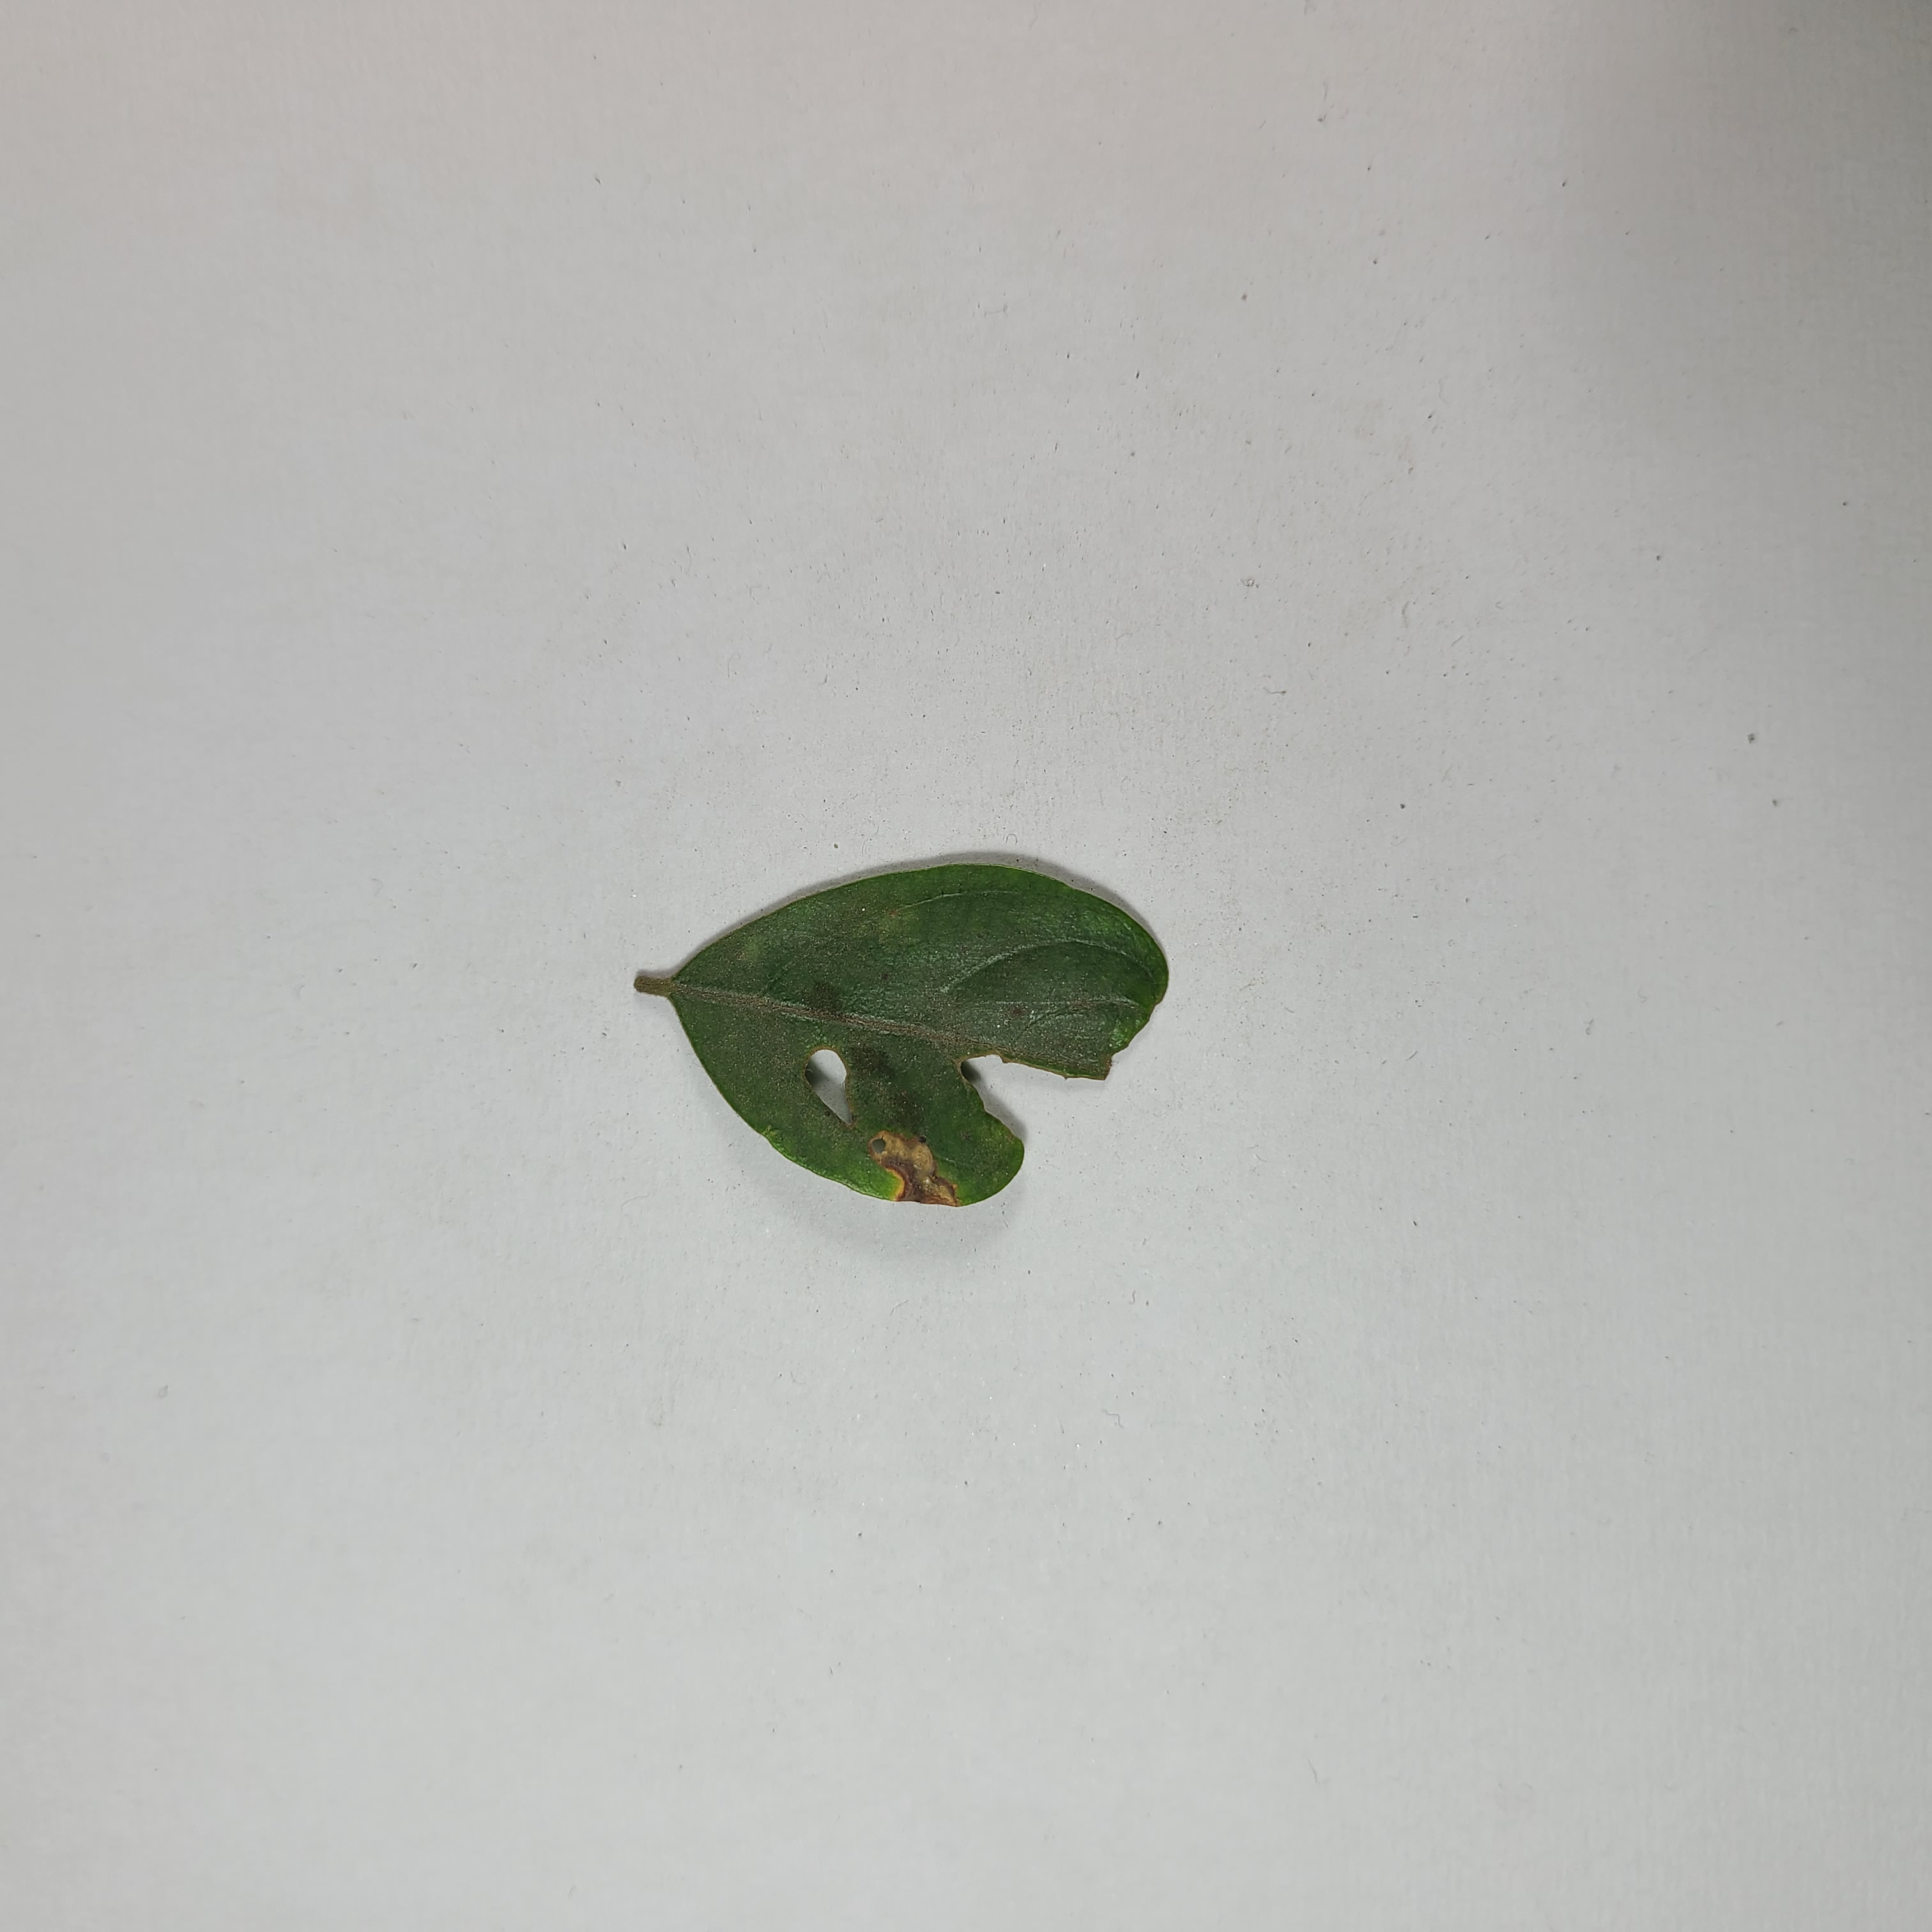
Label: Insect Hole leaves